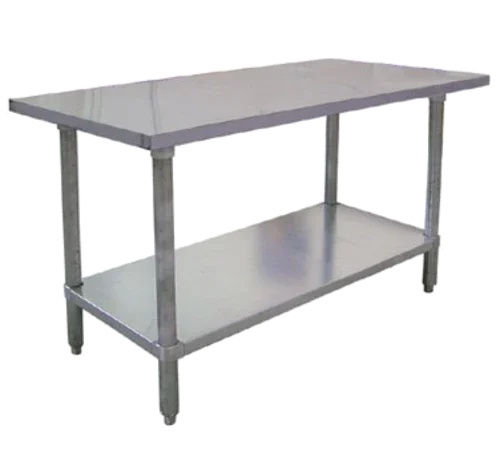
Omcan 17587 Work Table 60" x 30" x 34"
(17587) Elite Series Work Table, 60 in W x 30 in D x 34 in H, 18/430 stainless steel flat top, galvanized undershelf with rolled die cast leg clamps, (4) galvanized legs, adjustable plastic bullet feet, NSF (shipped on pallet)
Brand: Omcan
Category: Business & Industrial > Food Service